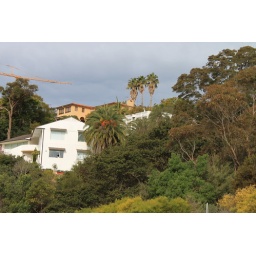
Looking up toward the Done House (small white rectangle in the trees) from the beach